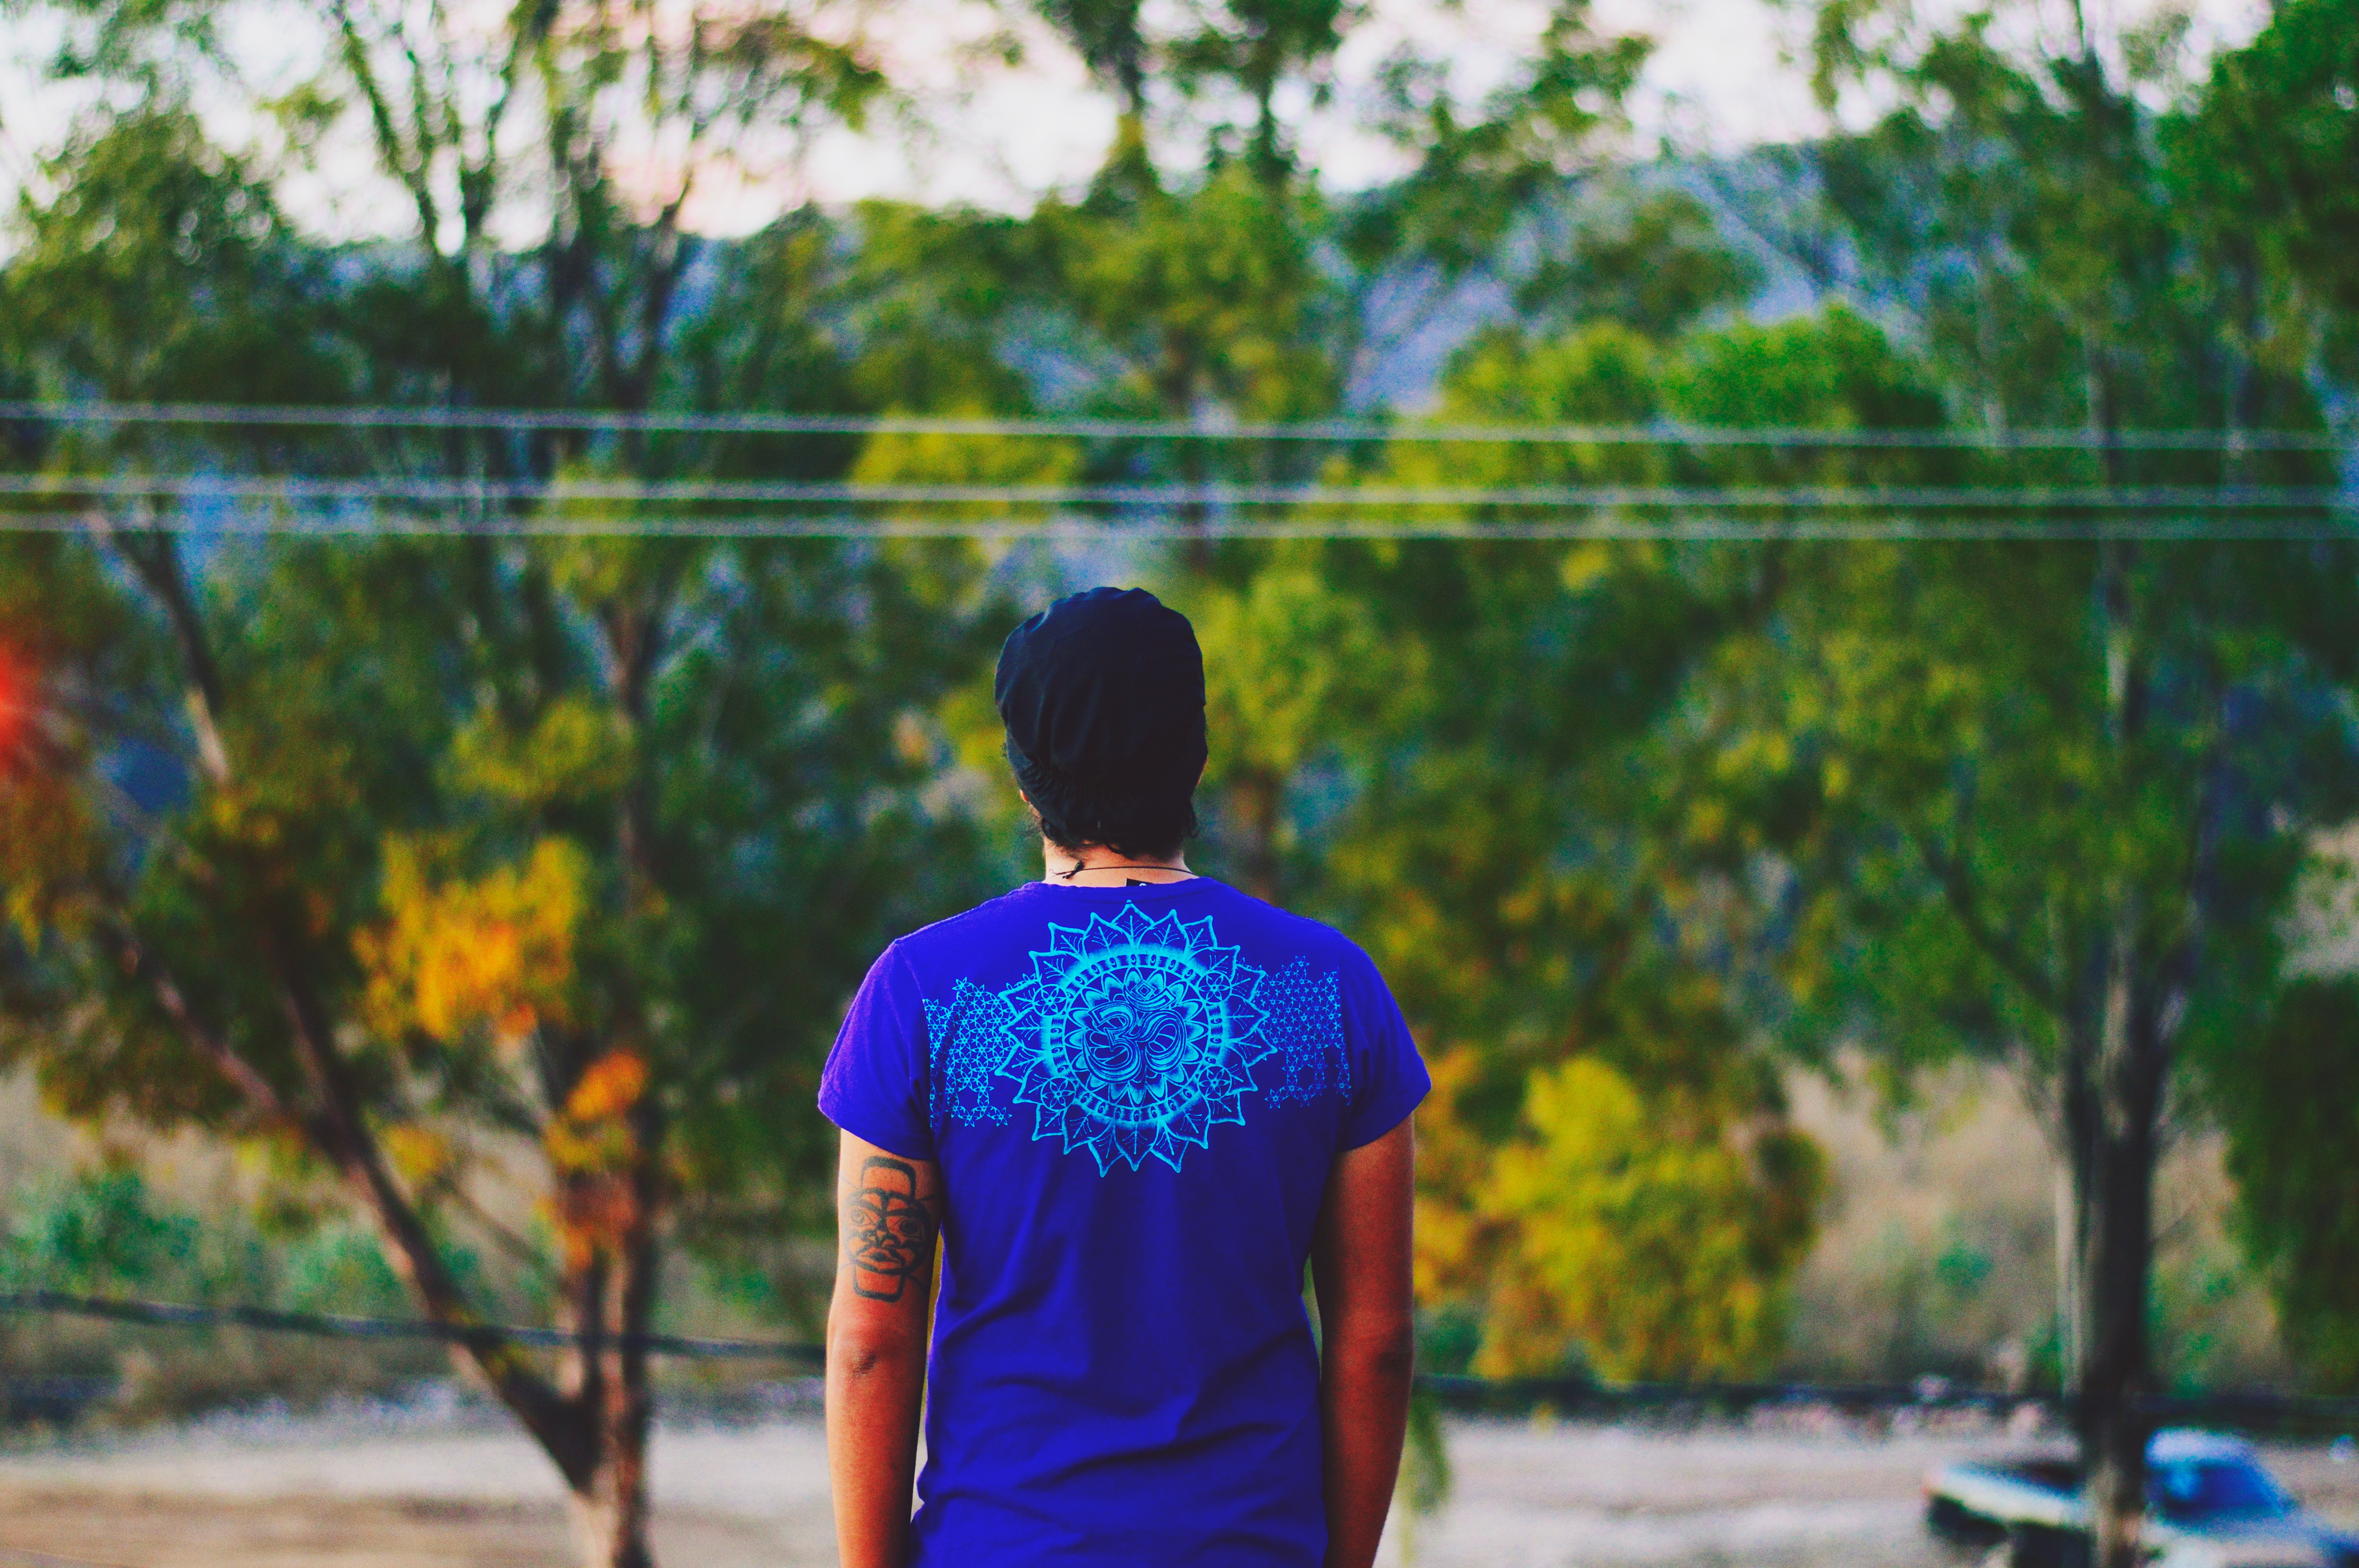
spring, color, blue, season